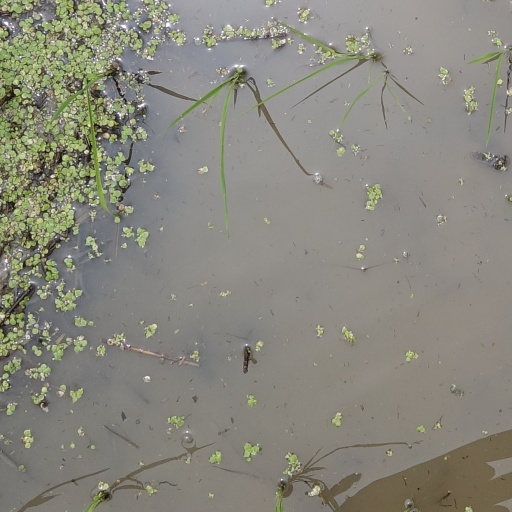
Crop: rice